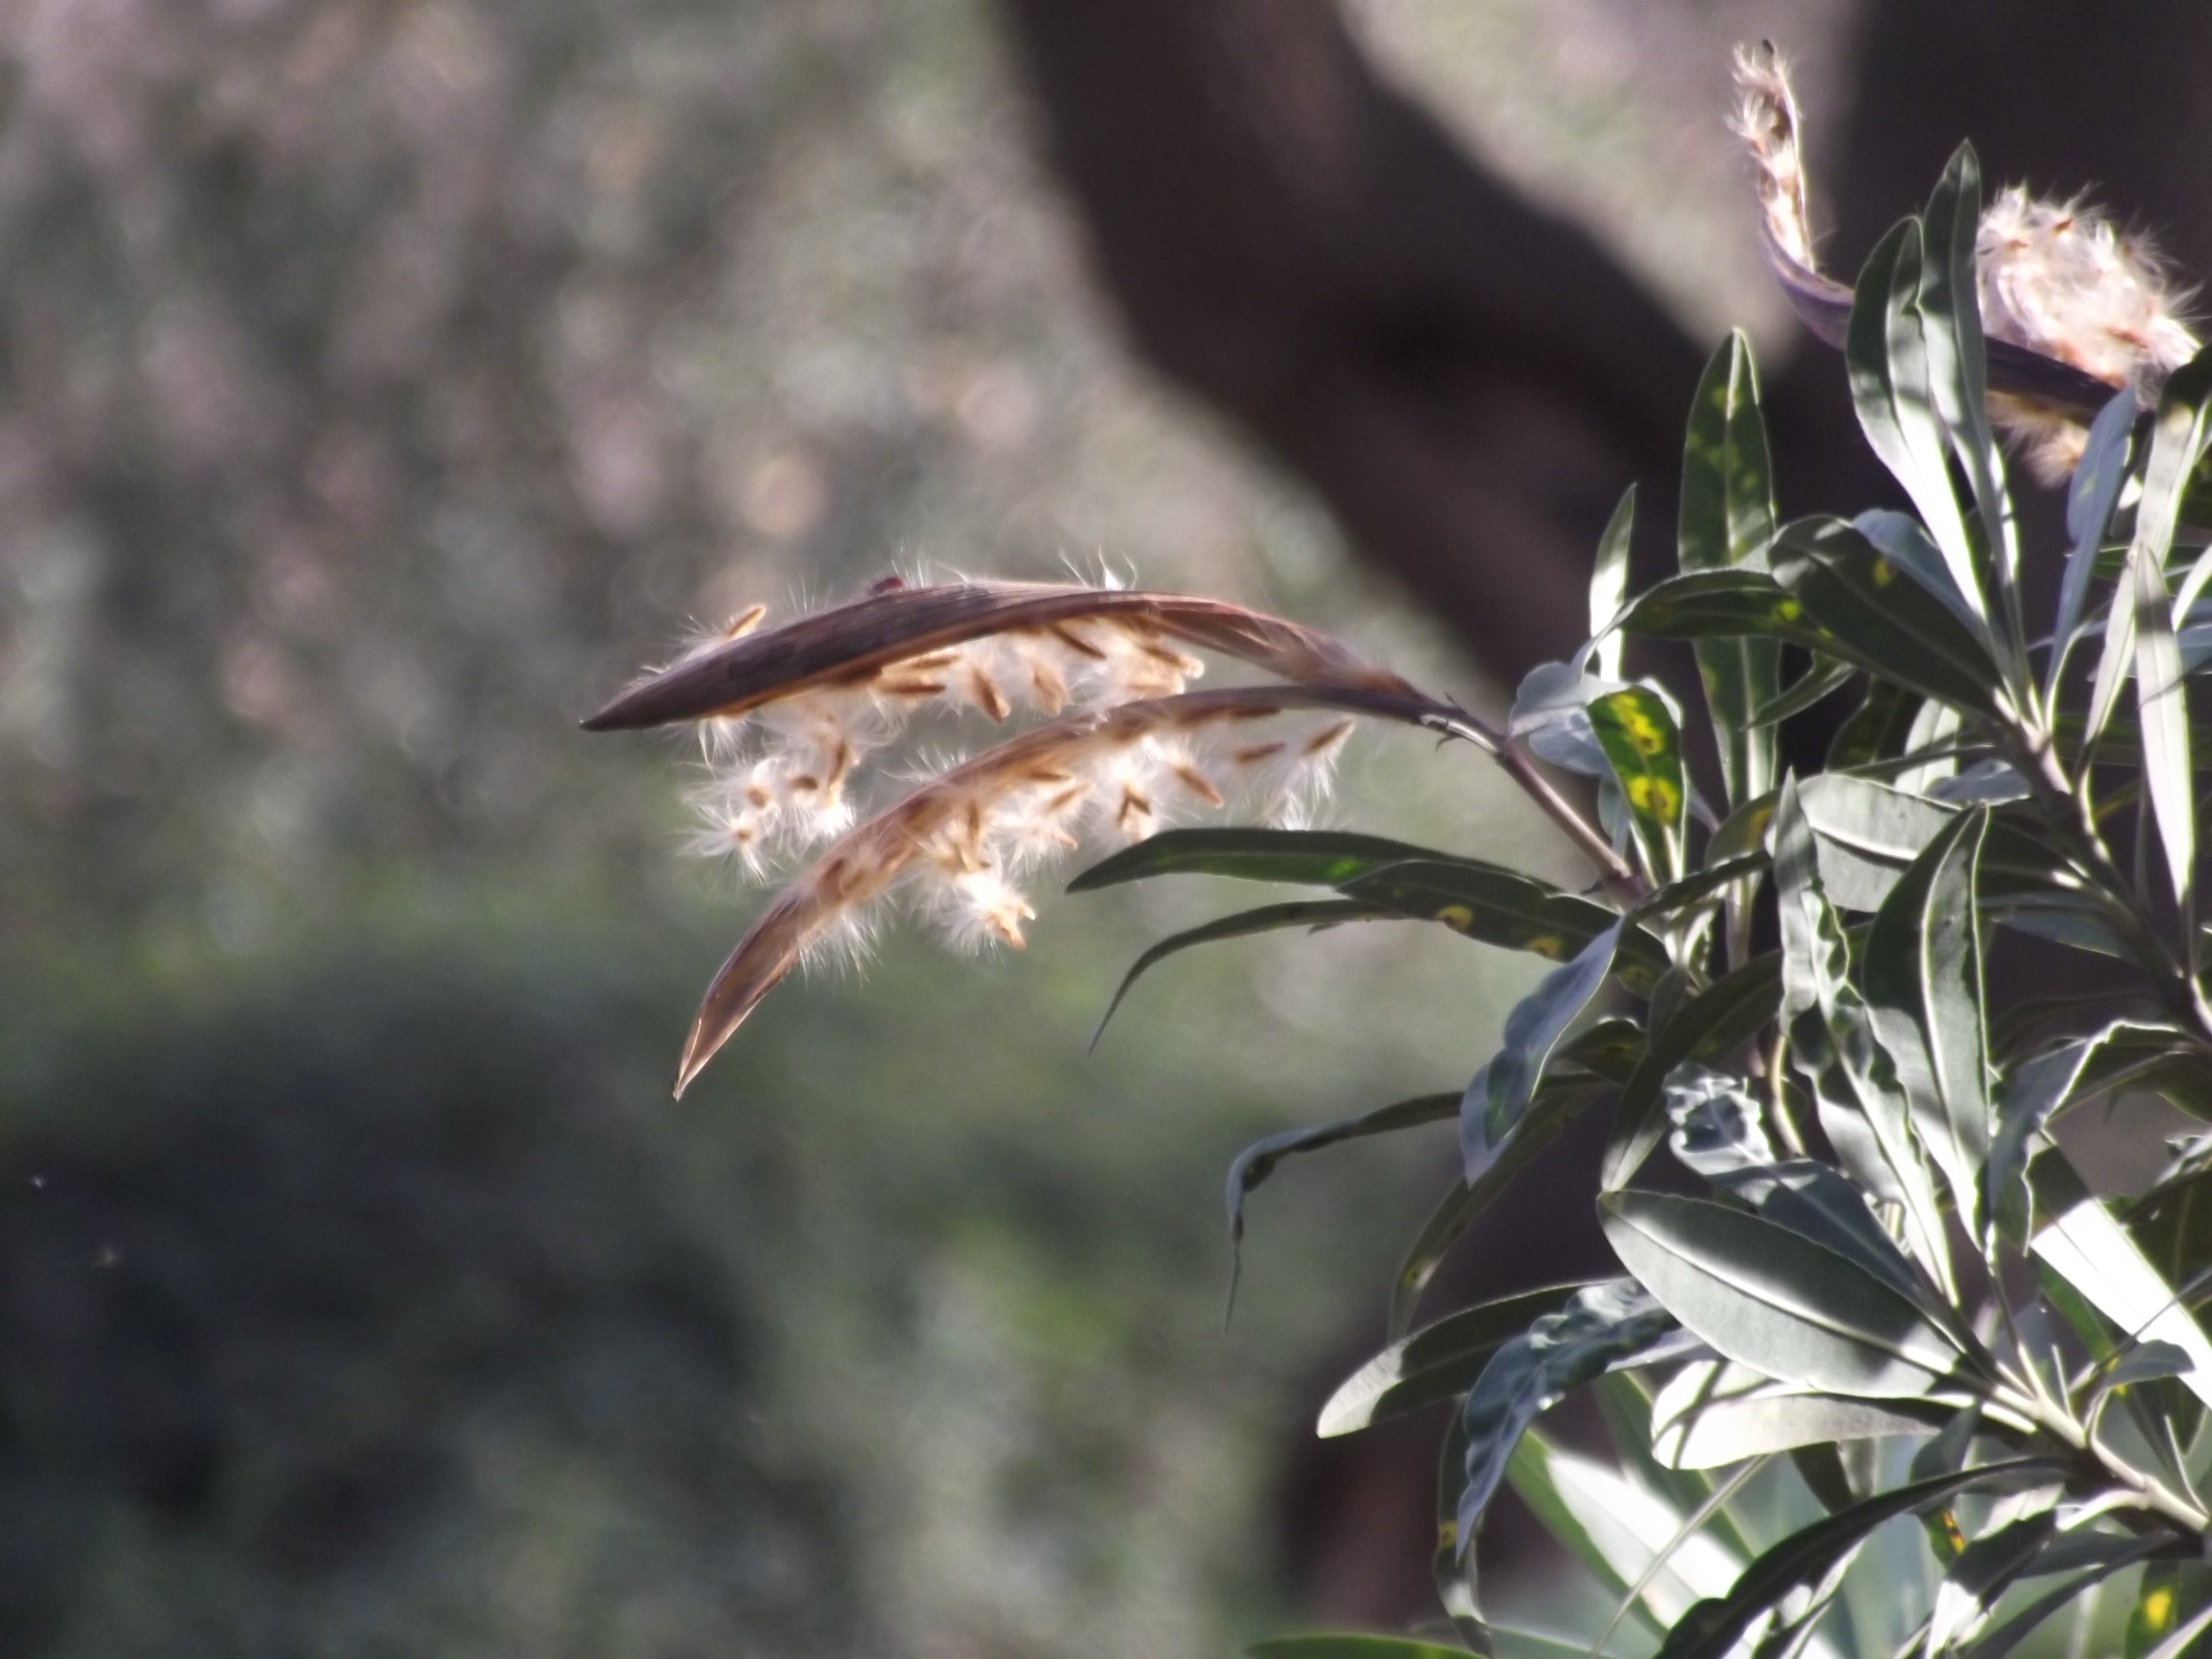
nature, grass, branch, plant, leaf, flower, spring, autumn, botany, flora, fauna, macro photography, flowering plant, land plant